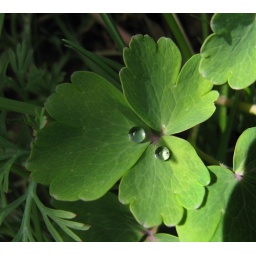
A water droplet on the basal leaf of a columbine plant in my parents garden.